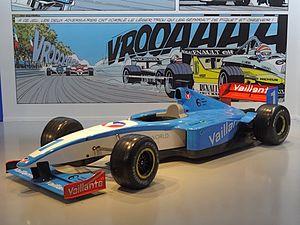
Vaillante F1 (Autoworld), Bruxelles. Basée sur une Jordan Mugen Honda EJ11 (2001).
Michel Vaillant est une série de bande dessinée créée par Jean Graton en 1957, sur le thème du sport automobile.
Vaillante est un constructeur automobile français de fiction, apparaissant dans la série de bandes dessinées Michel Vaillant.